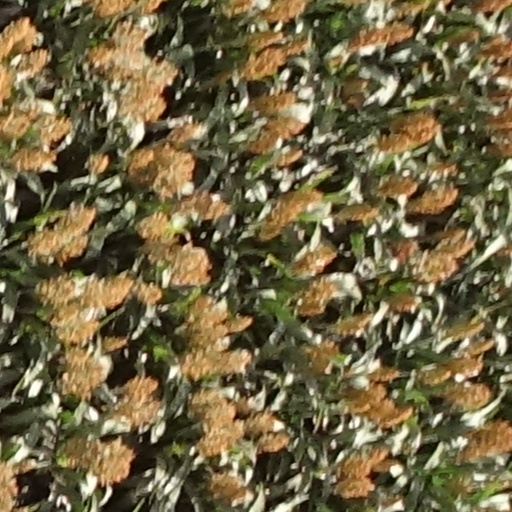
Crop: sorghum